List of light cruisers of Germany

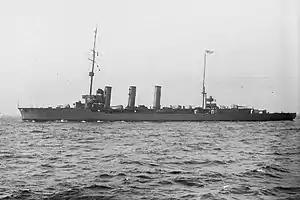
arriving in Rosyth at the end of World War I

The two -class ships were originally ordered by the Russian Navy under the names and ; they were approaching completion when war broke out in August 1914. The German navy therefore seized the ships and completed them as and . They were the first completed German light cruisers armed with guns, which marked a significant increase in their combat power. But since they were built originally for the Russians, they lacked the belt armor that had become standard in German cruiser designs. took part in the Battle of the Gulf of Riga, and both ships were heavily engaged at Jutland. was accidentally rammed and disabled by the battleship in the confused night fighting, and her crew was ultimately forced to abandon the wreck. survived the war and was ceded to Italy; she was commissioned as and served into World War II until she was sunk by American bombers in 1943.